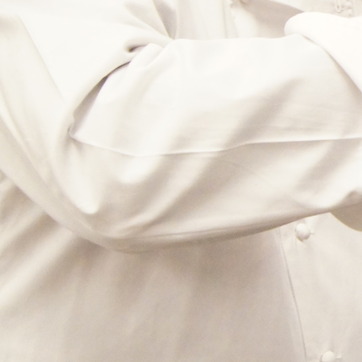
Material: fabric